Gustave Rives

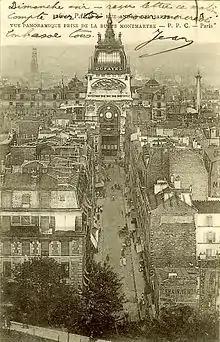

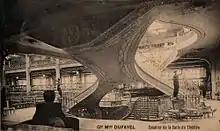

Rives also built a house on the Champs-Elysées for the store's founder, Georges Dufayel. After the death of Dufayel in 1916, this house was used as a press club during the Paris Peace Conference of 1919 (it was demolished in the 1920s to make way for a shopping arcade).